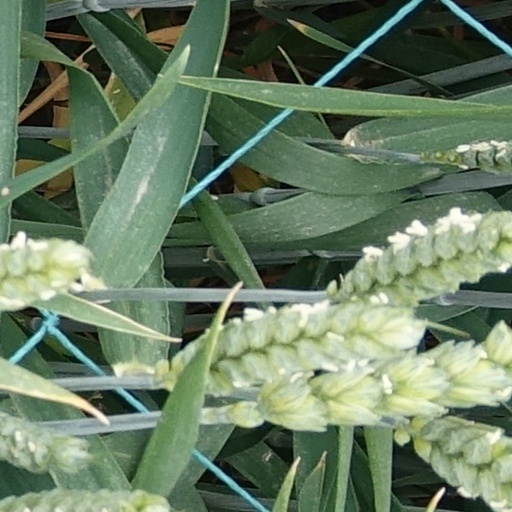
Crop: wheat